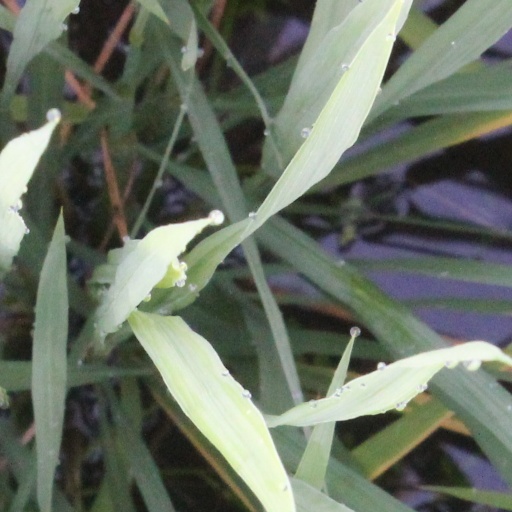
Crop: rice